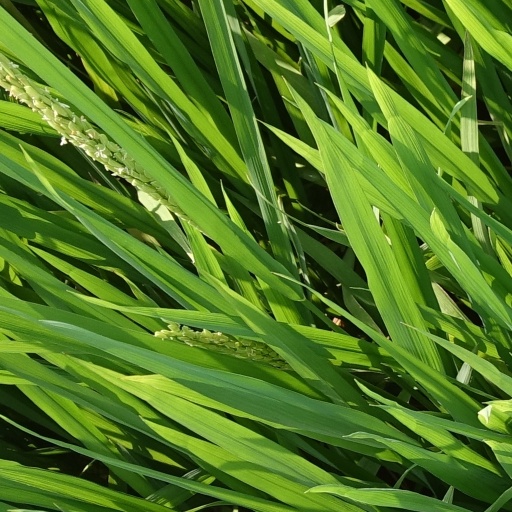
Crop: rice